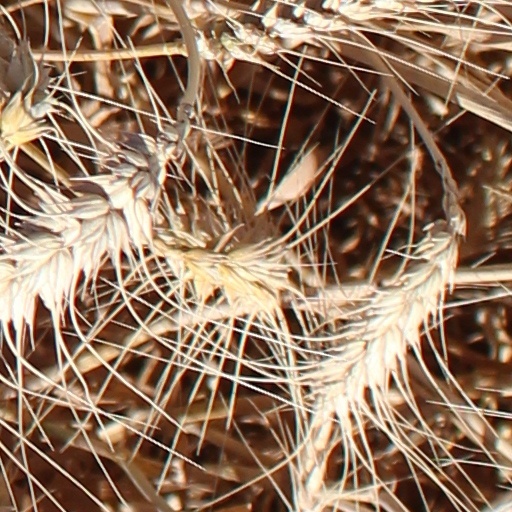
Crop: wheat